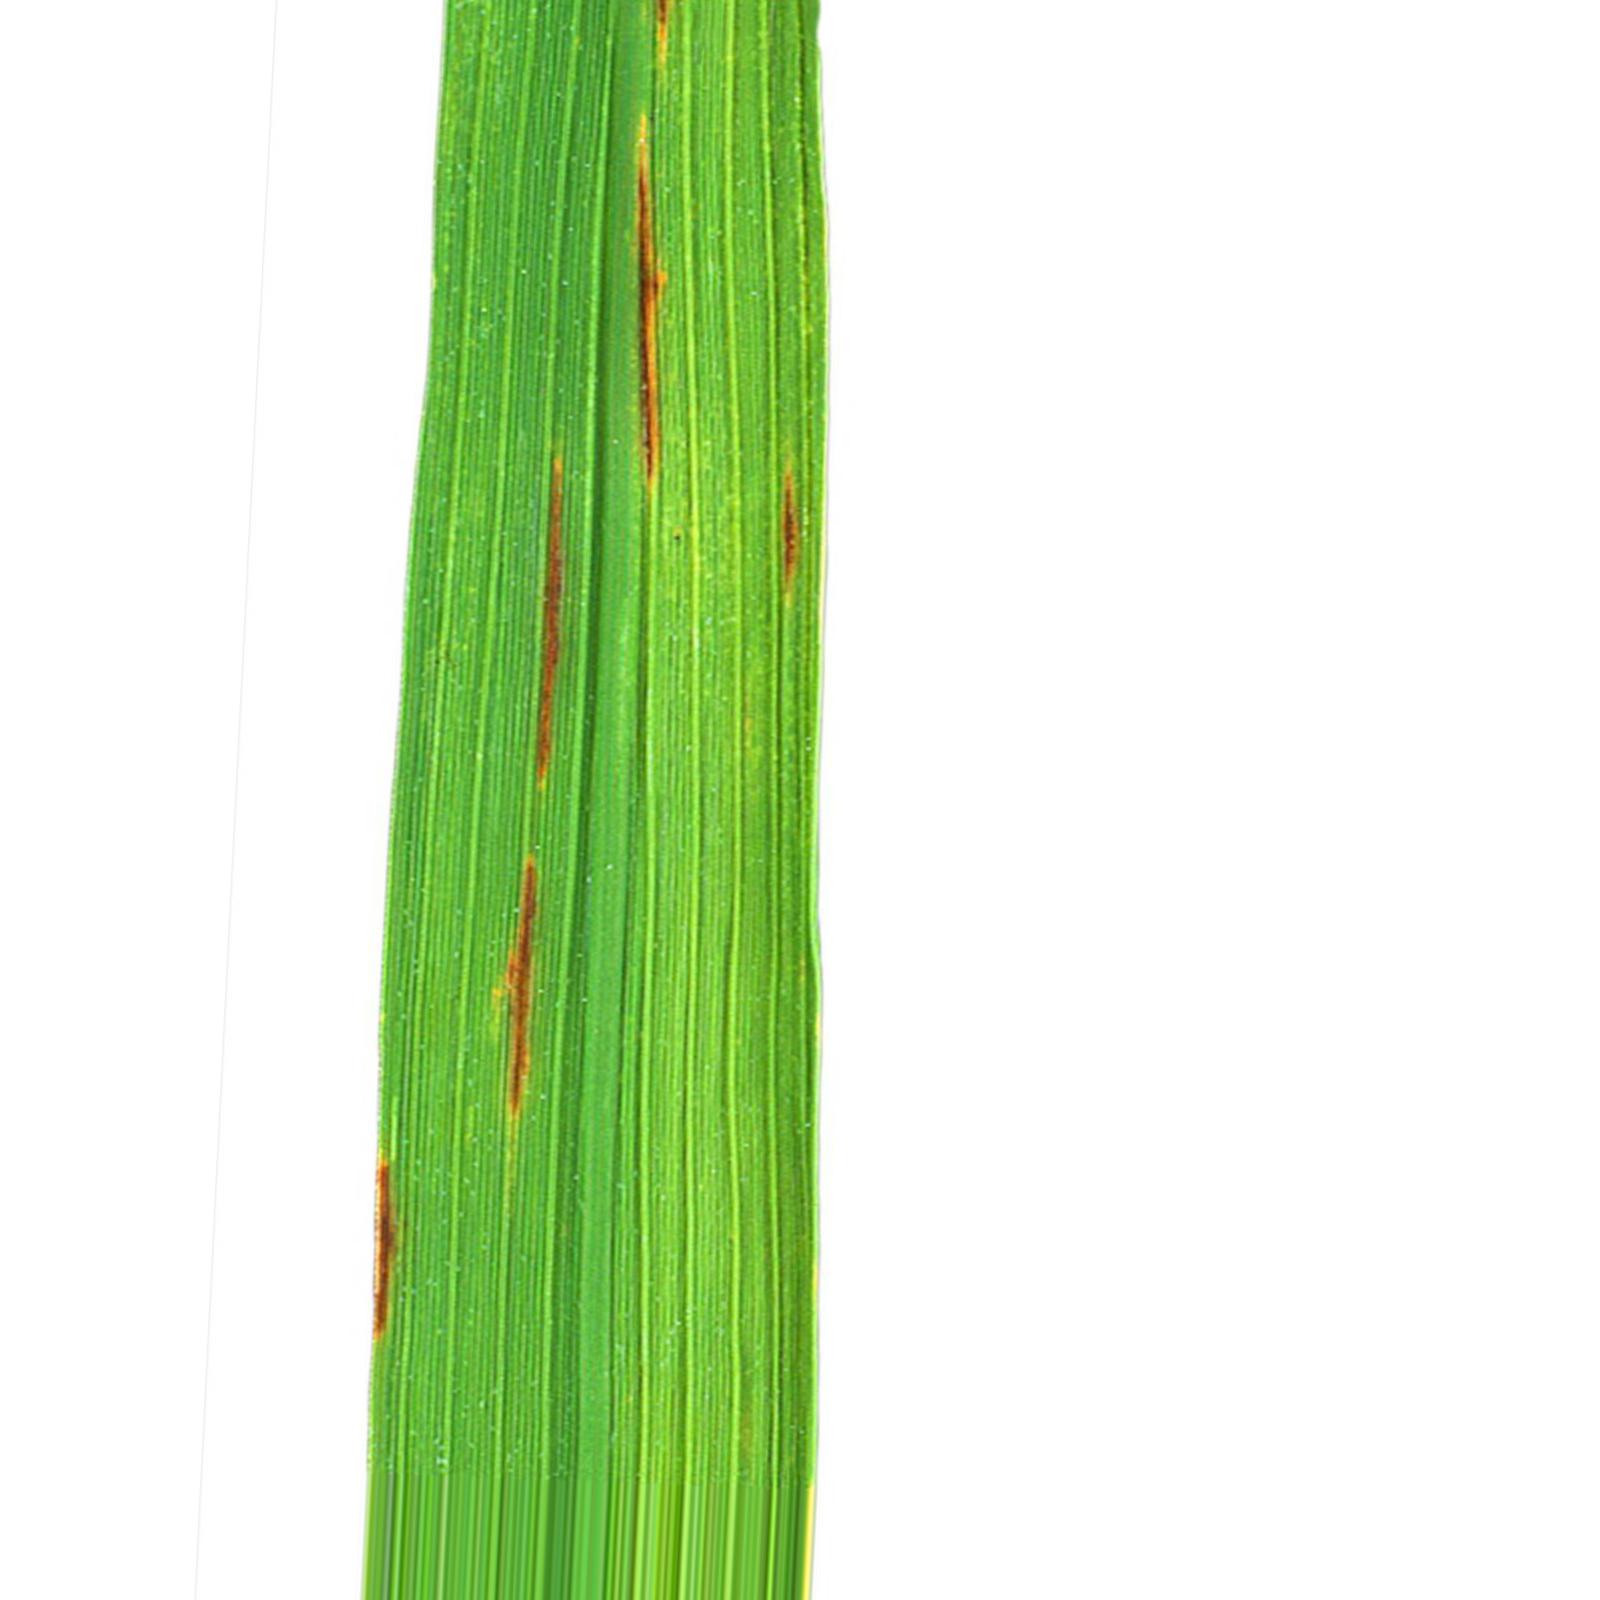
Nhãn: Bệnh Gạch Nâu ( Narrow Brown Spot )